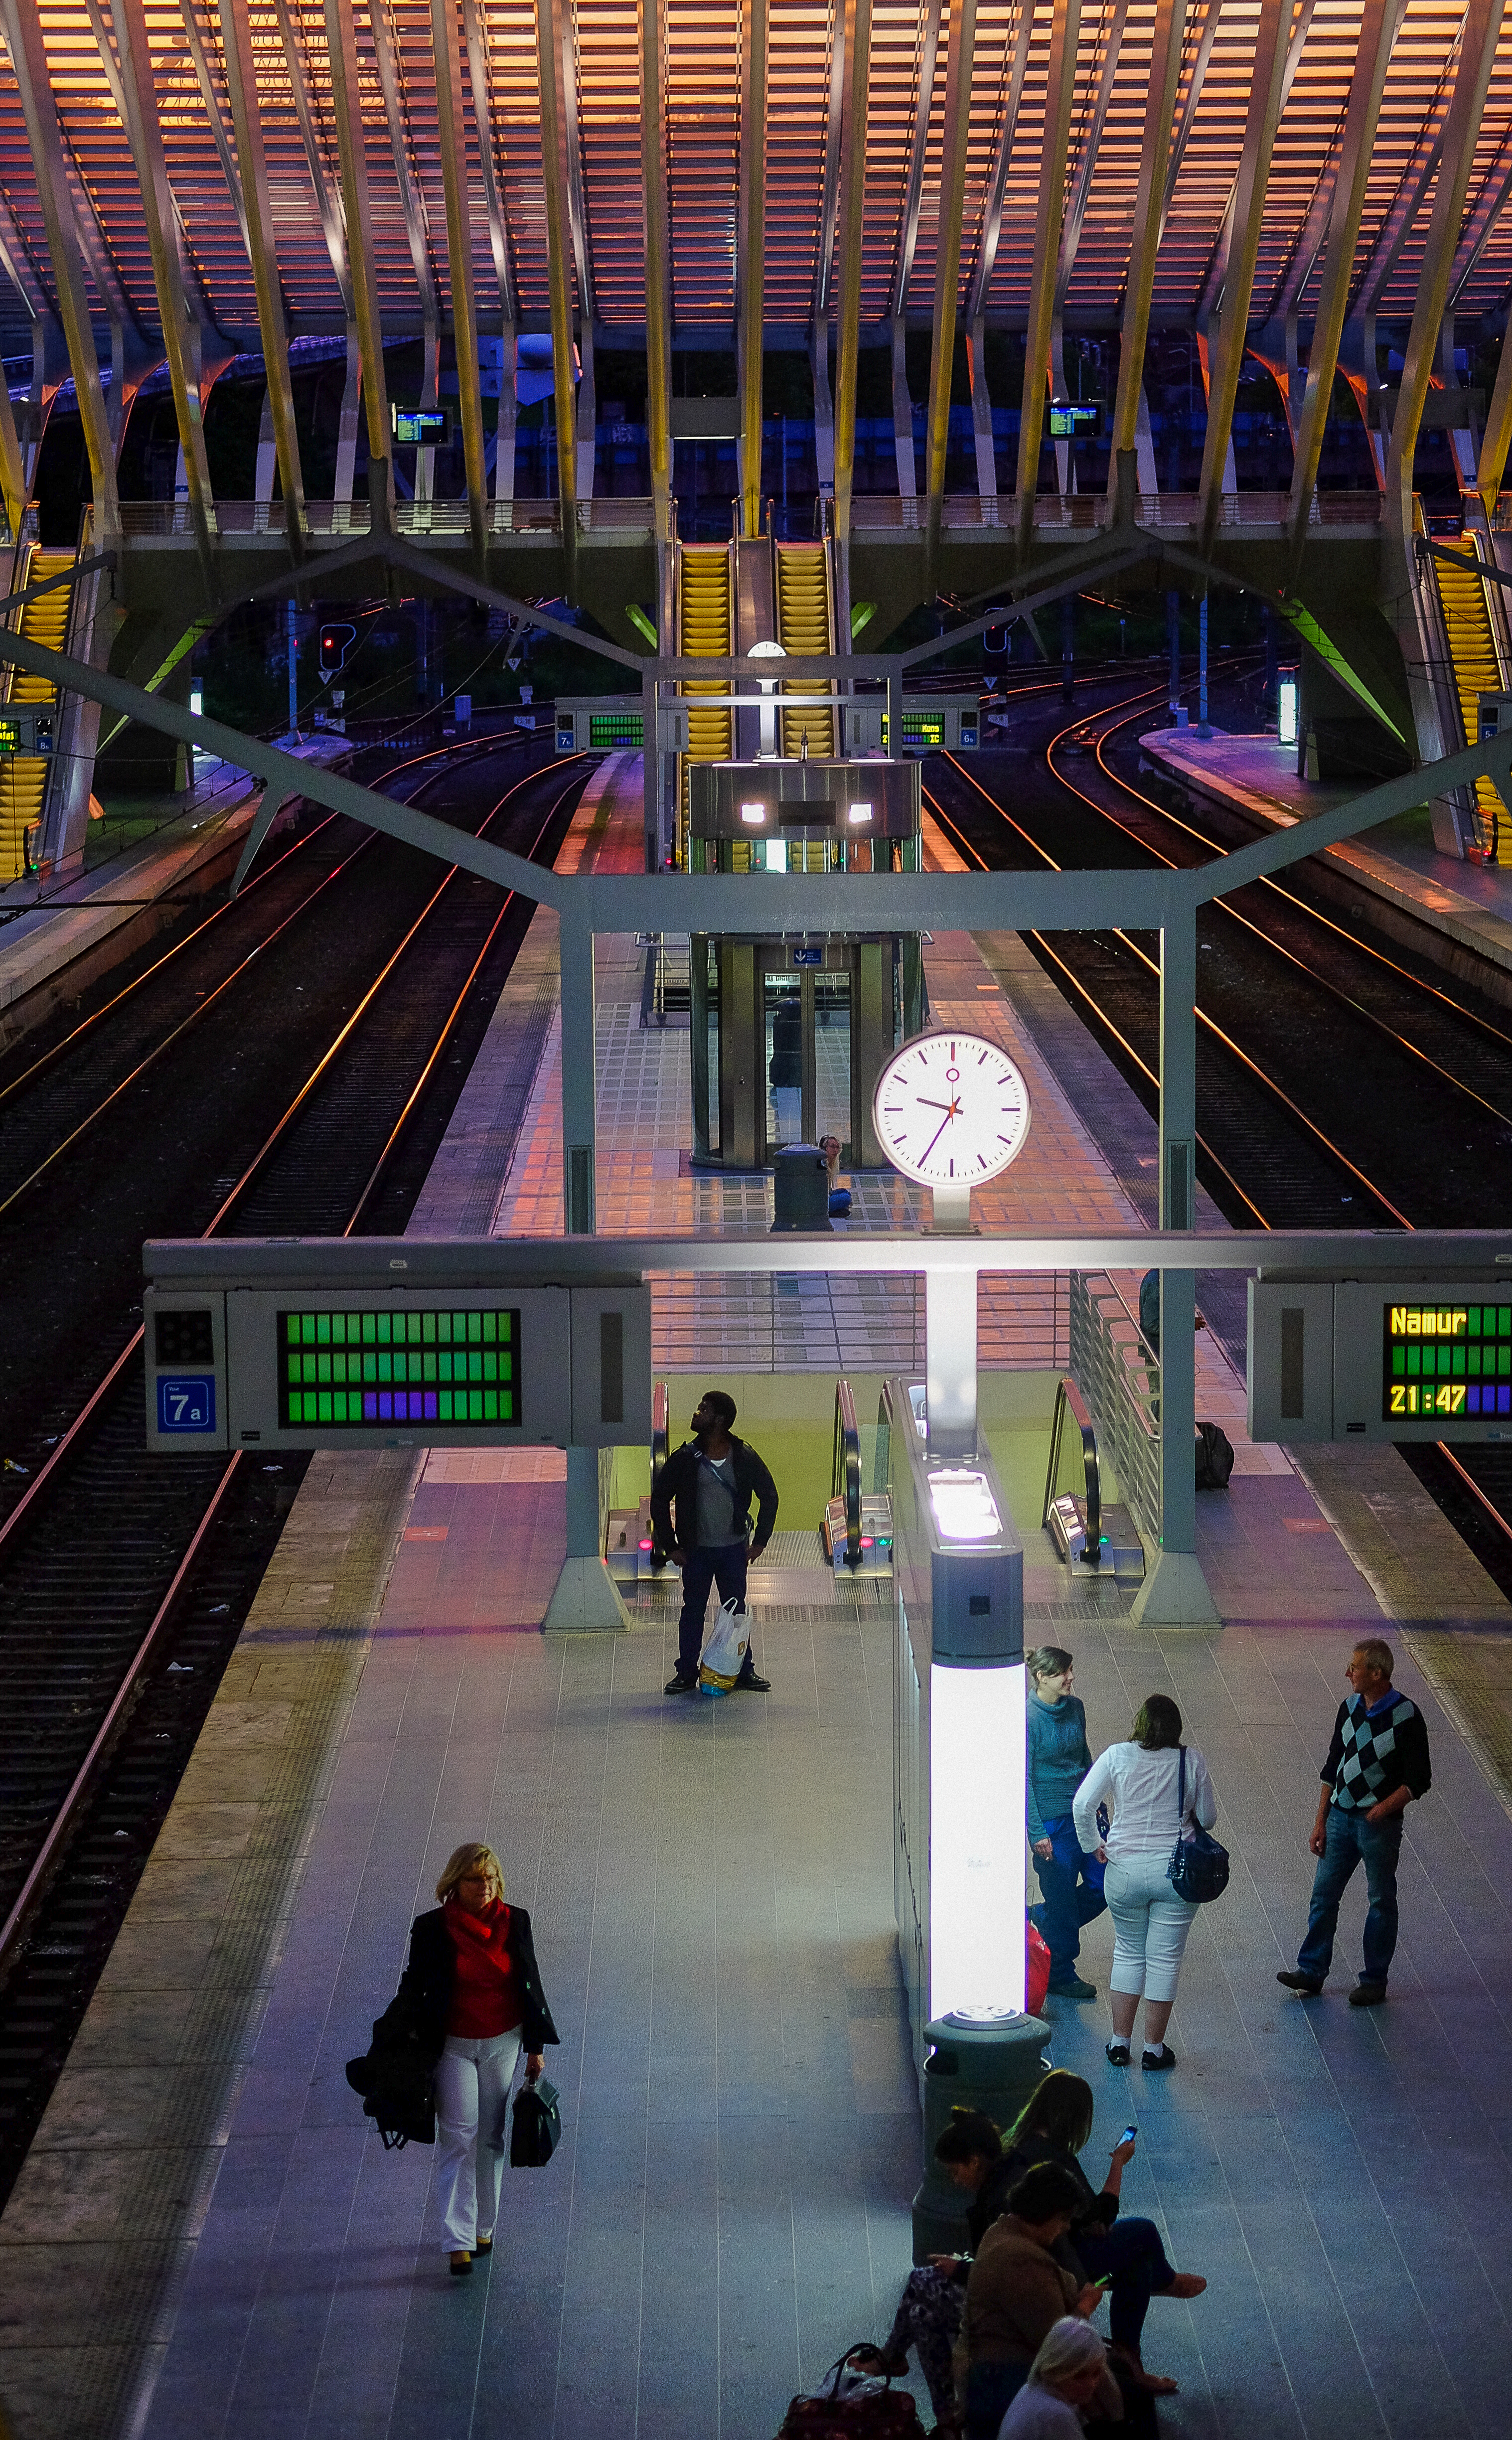
structure, roof, station, stadium, public transport, colour, arena, sports, bahnhof, farbe, heritage, architektur, dach, calatrava, liege, struktur, kulturerbe, mobility, erbe, geb ude, mobilit t, liegeguillemins, luttich, ice rink, sport venue